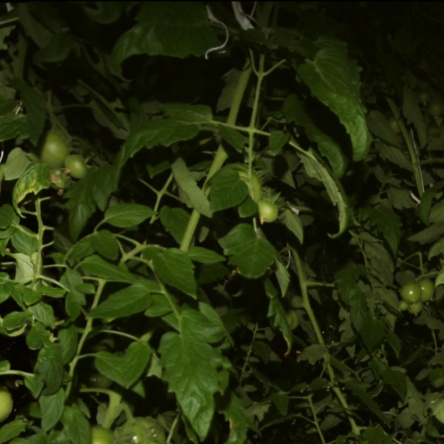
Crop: tomato